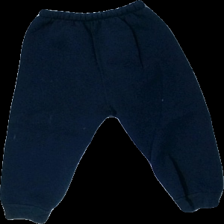
View: front
Type: Trousers
Category: Children
Brand: Missing
Colors: Blue
Material: 56% polyester, 44% cotton
Cut: Regular
Season: All
Price range: <50
Recommended usage: Export